Najd

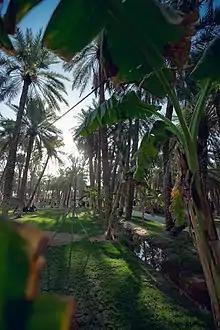
Dates Palms in Buraidah

Najd is a plateau ranging from in height and sloping downwards from west to east. The eastern sections (historically better known as Al-Yamama) are marked by oasis settlements with much farming and trading activities, while the rest has traditionally been sparsely occupied by nomadic Bedouins. The main topographical features include the twin mountains of Aja and Salma in the north near Ha'il, the high land of Jabal Shammar and the Tuwaiq mountain range running through its center from north to south. Also important are the various dry river-beds ("wadis") such as Wadi Hanifa near Riyadh, Wadi Na'am in the south, Wadi Al-Rumah in the Al-Qassim Province in the north, and Wadi ad-Dawasir at the southernmost tip of Najd on the border with Najran. Most Najdi villages and settlements are located along these wadis, due to ability of these wadis to preserve precious rainwater in the arid desert climate, while others are located near oases.